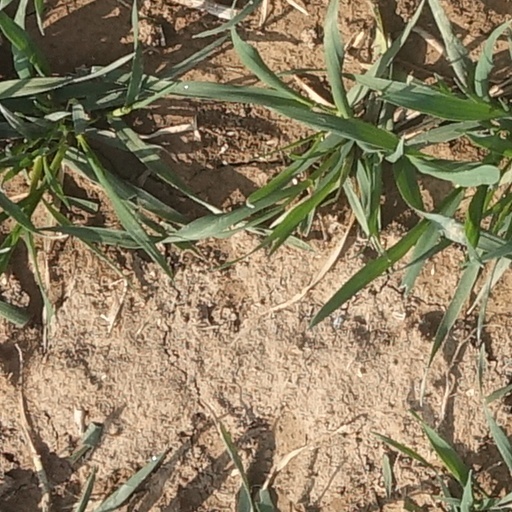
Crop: wheat